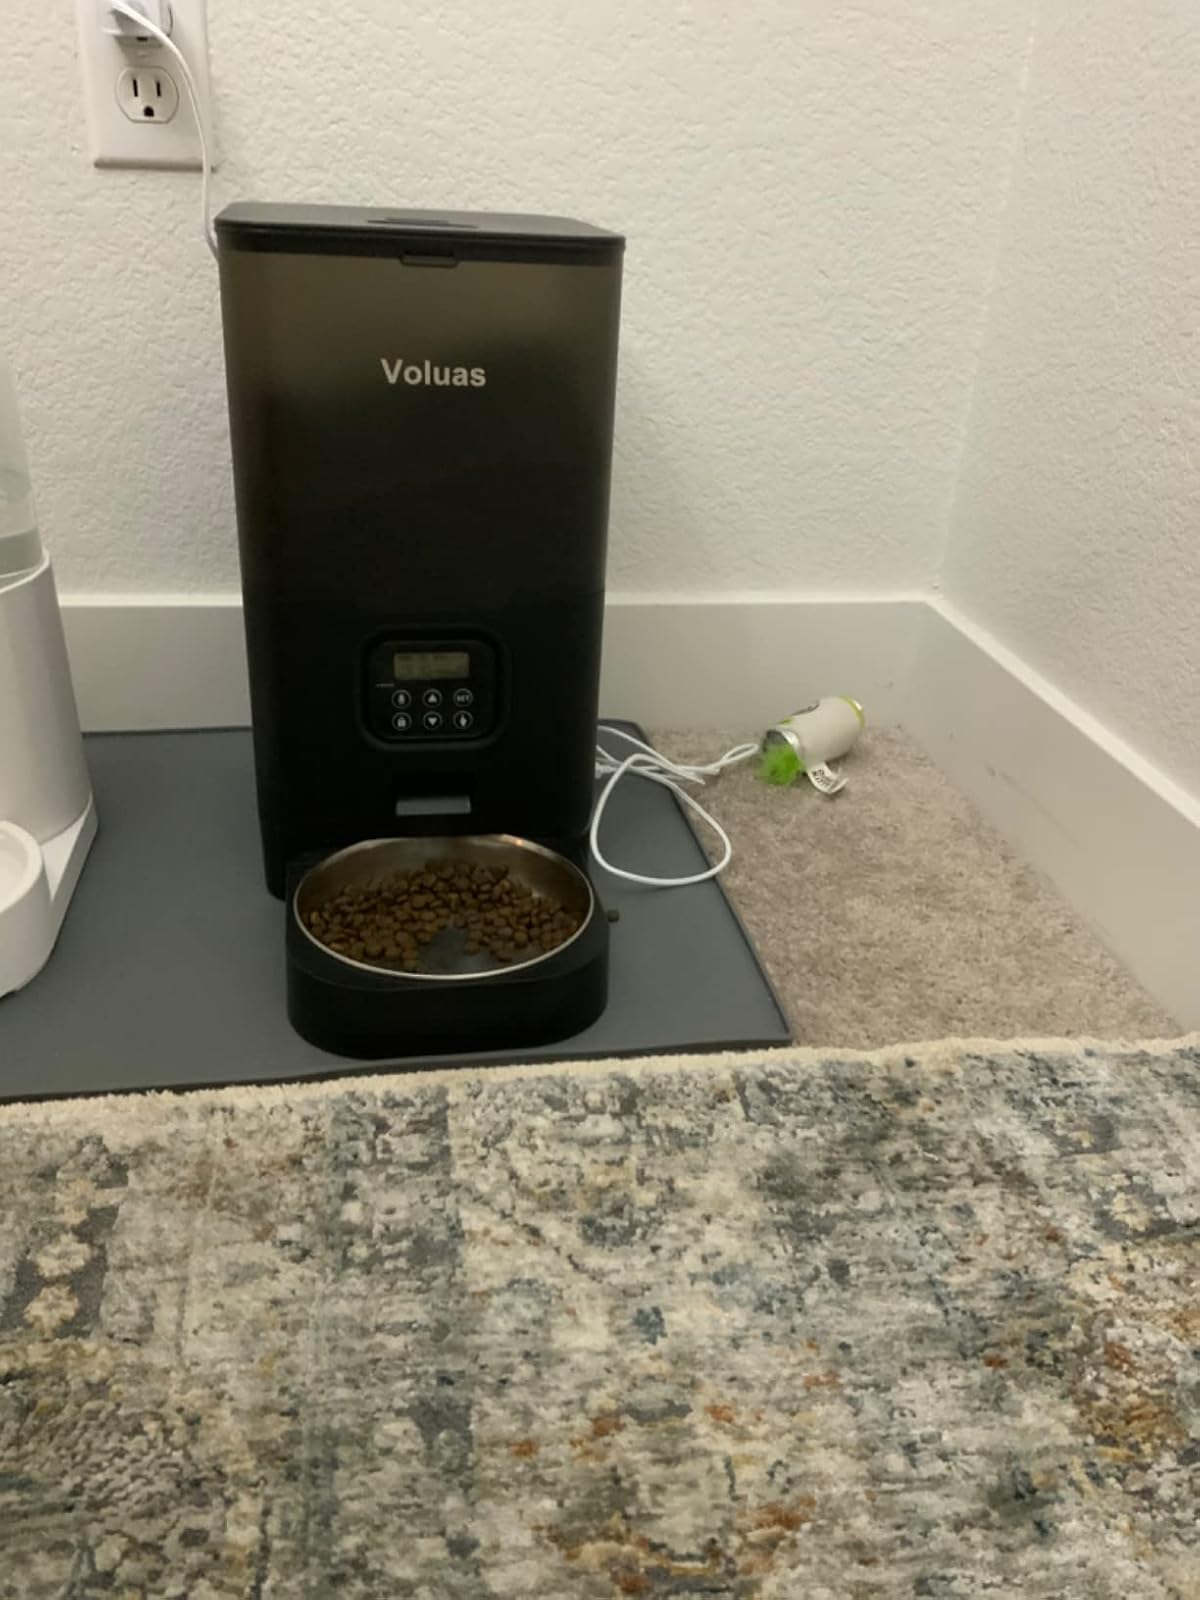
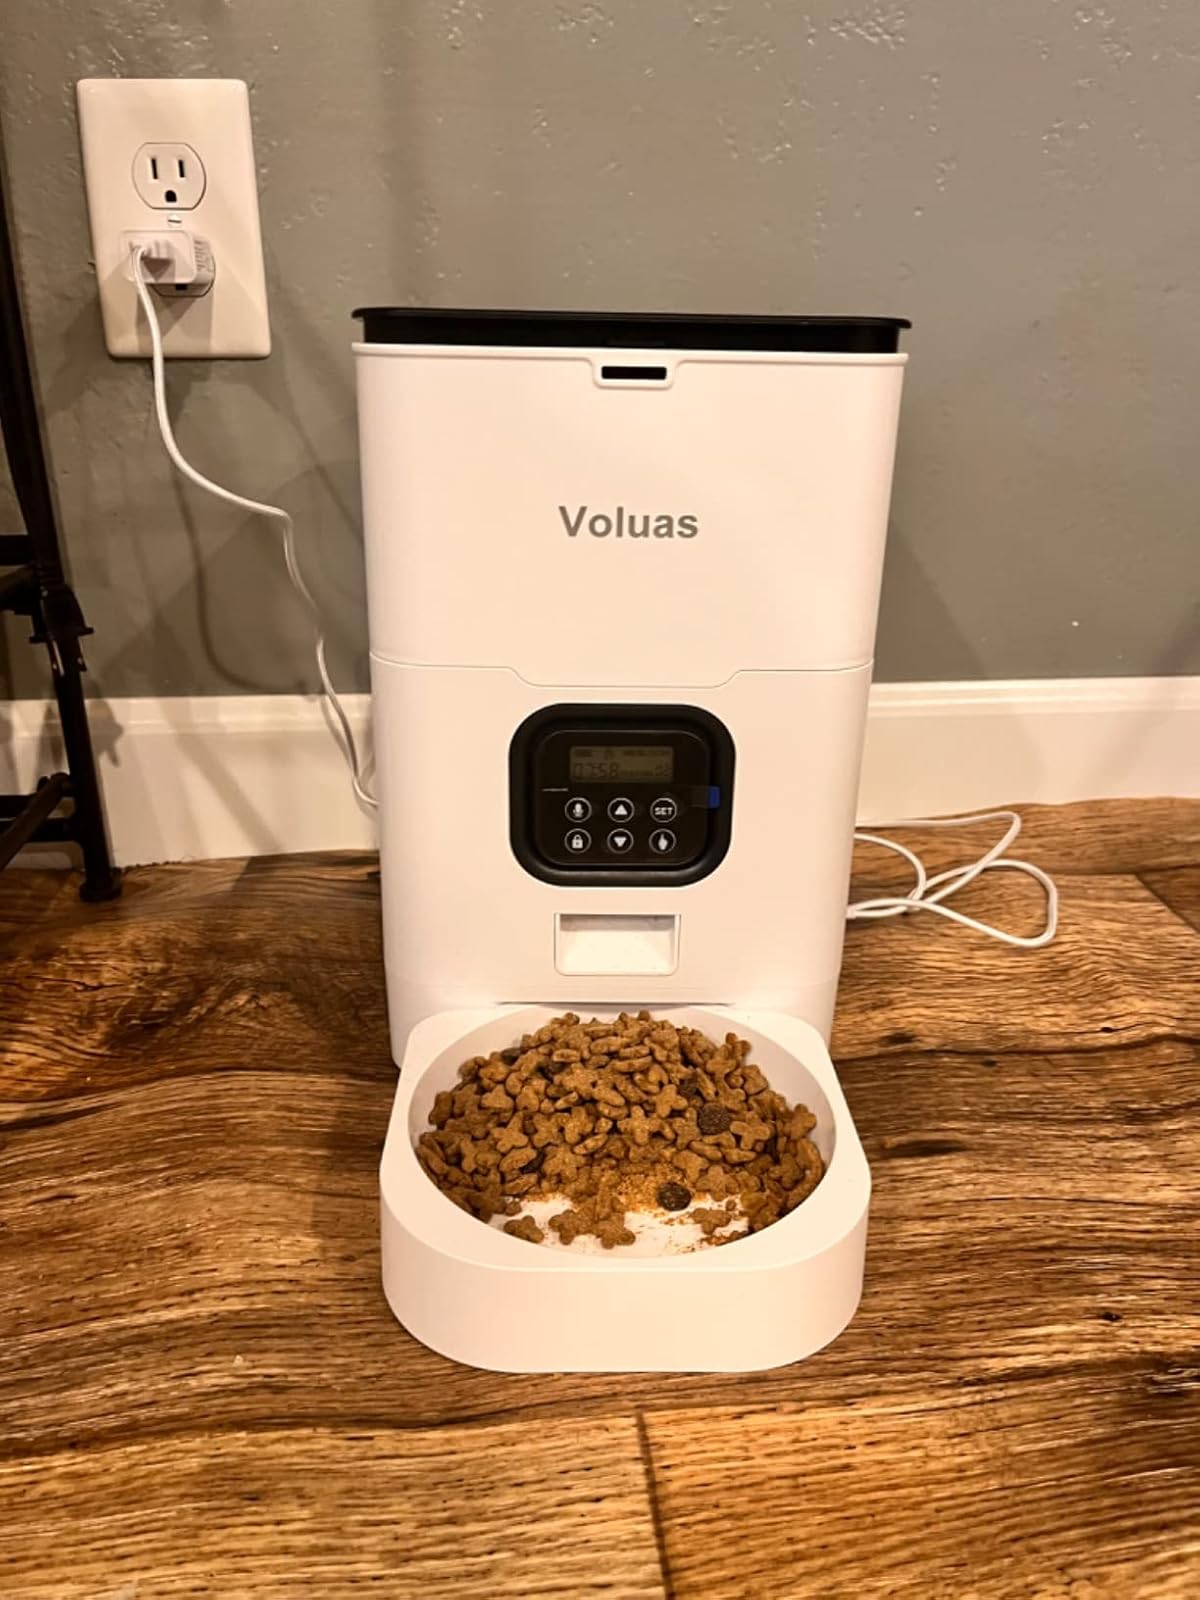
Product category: items_feeder
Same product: no